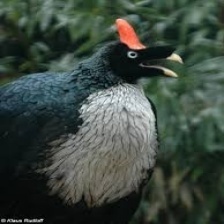
Species: HORNED GUAN
Scientific name: OREOPHASIS DERBIANUS